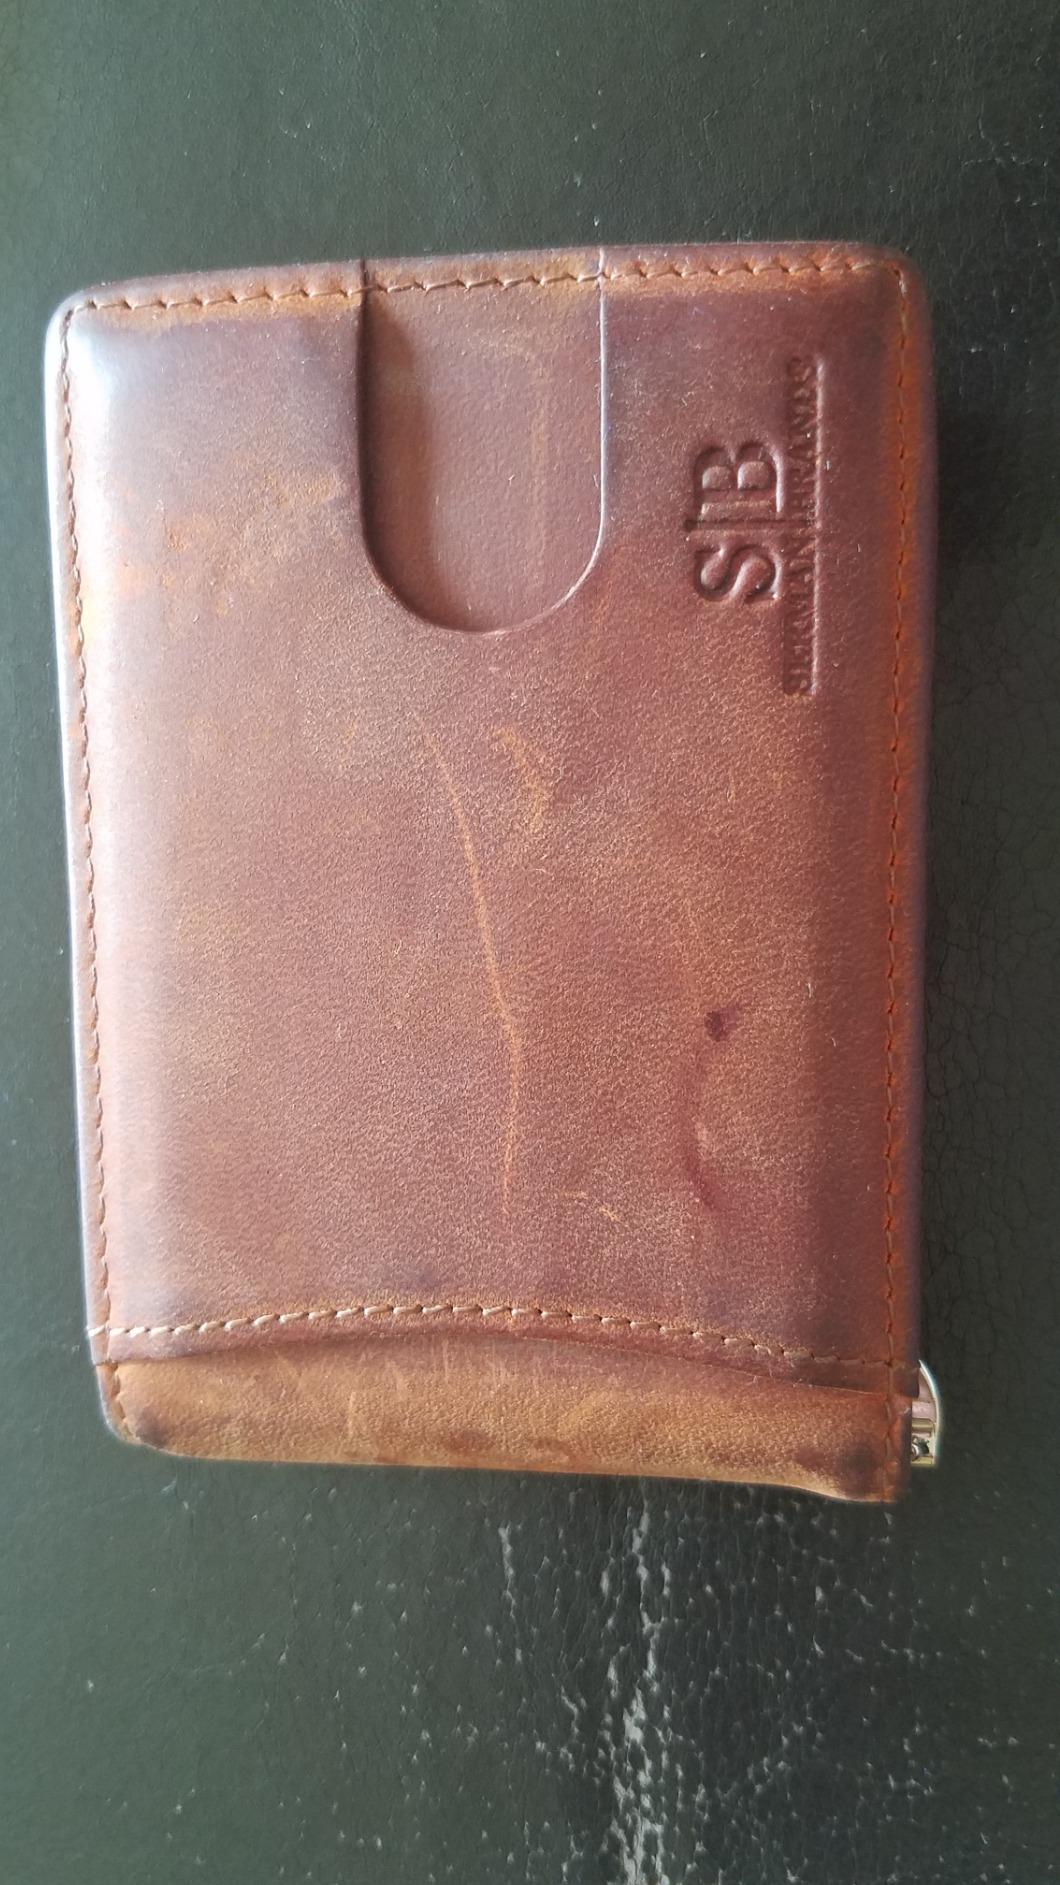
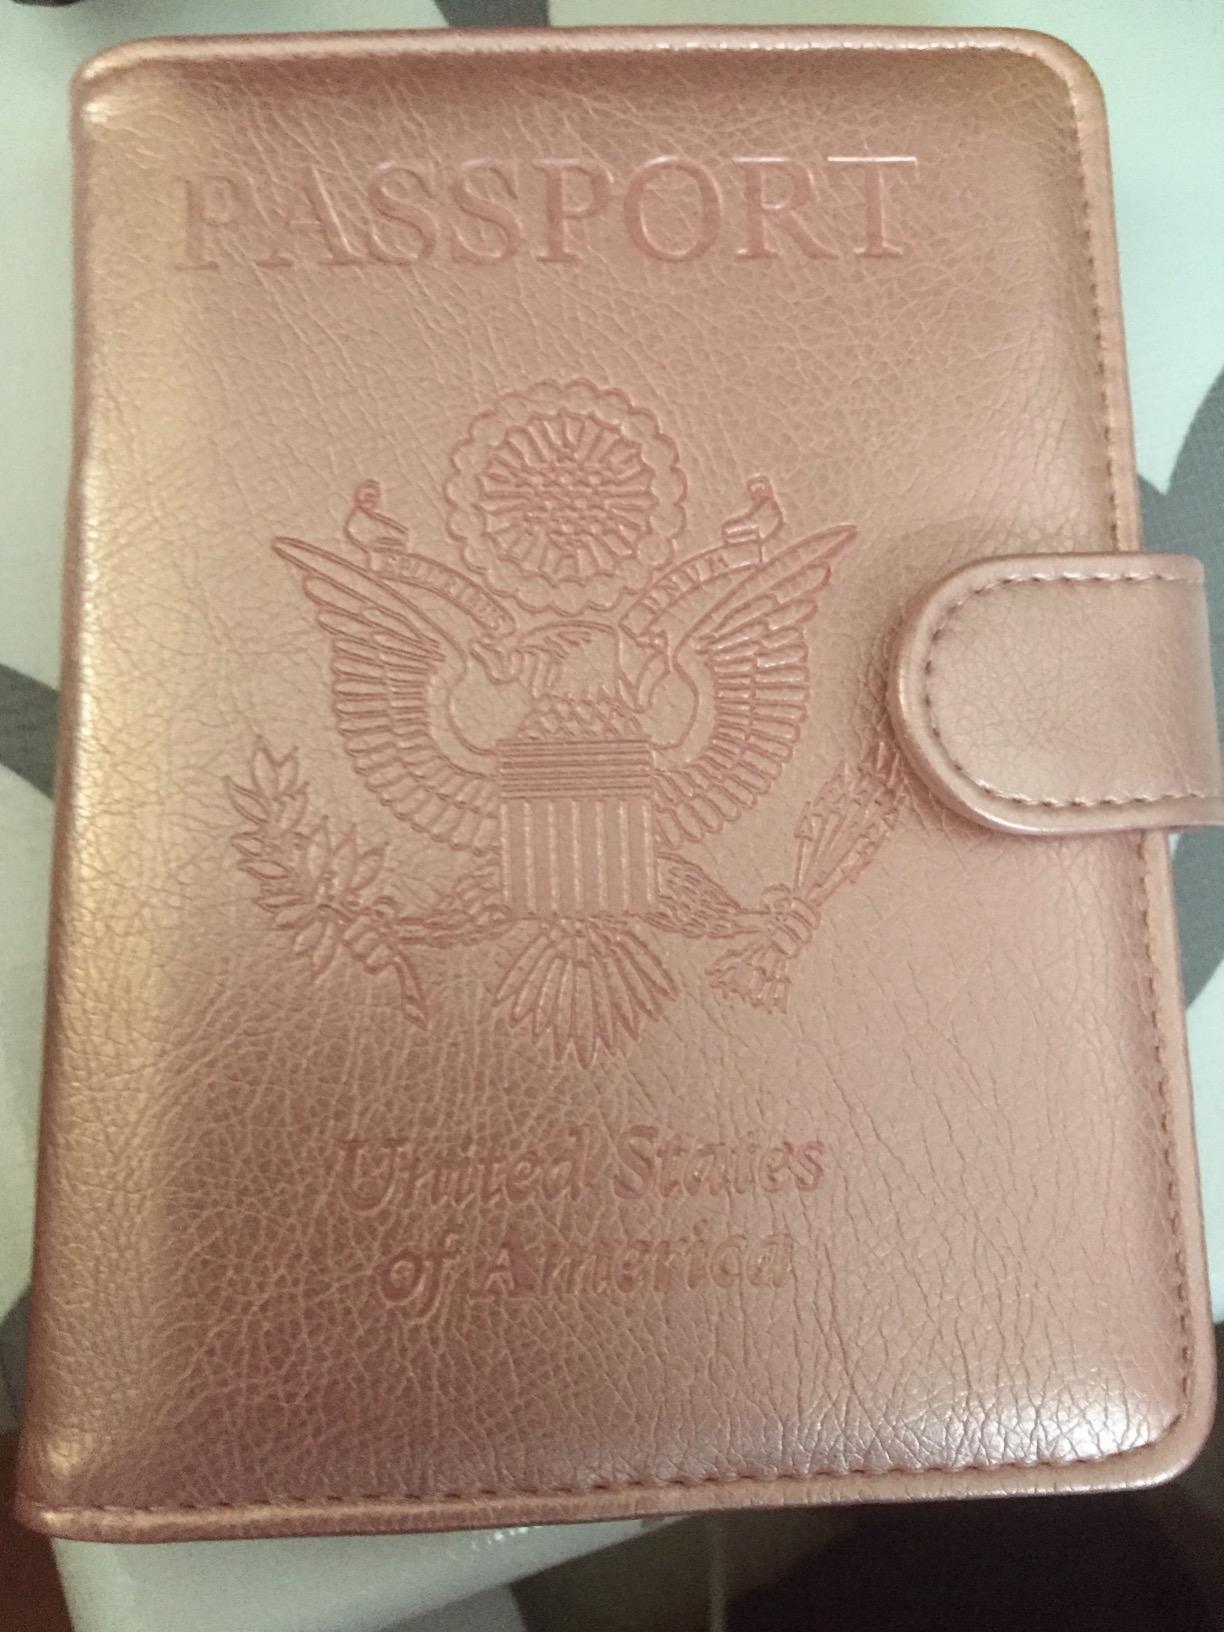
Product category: accessories_wallet
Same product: no